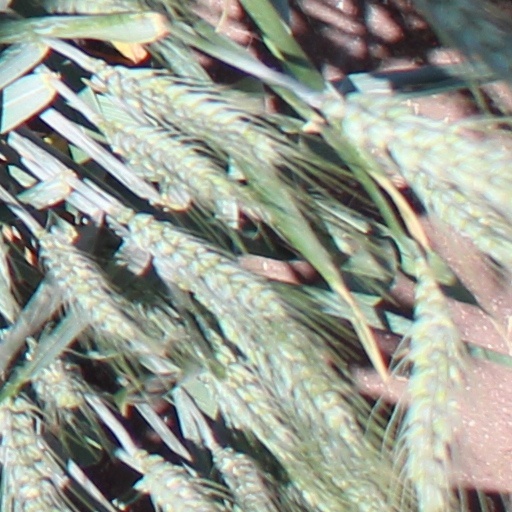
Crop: wheat